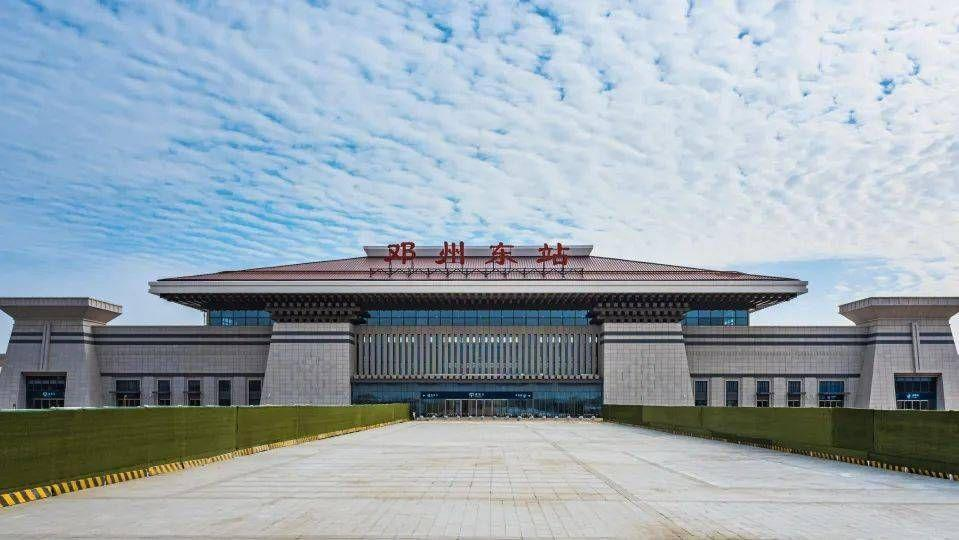
地标名称：邓州东站
所在城市：南阳市·邓州市